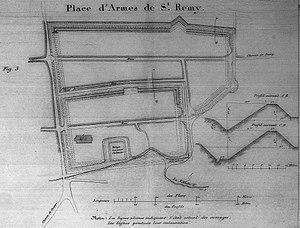
vue de la Place d'arme st remy sur bussy.
Saint-Remy-sur-Bussy est une commune française, située dans le département de la Marne en région Grand Est.